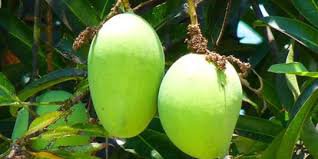
Label: Mango